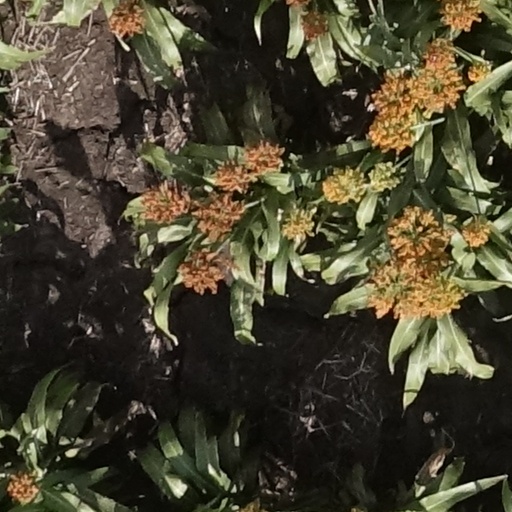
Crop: sorghum